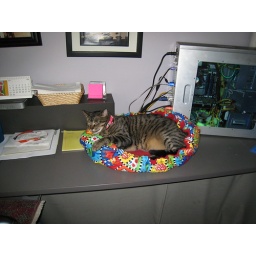
Travis in his computer bed